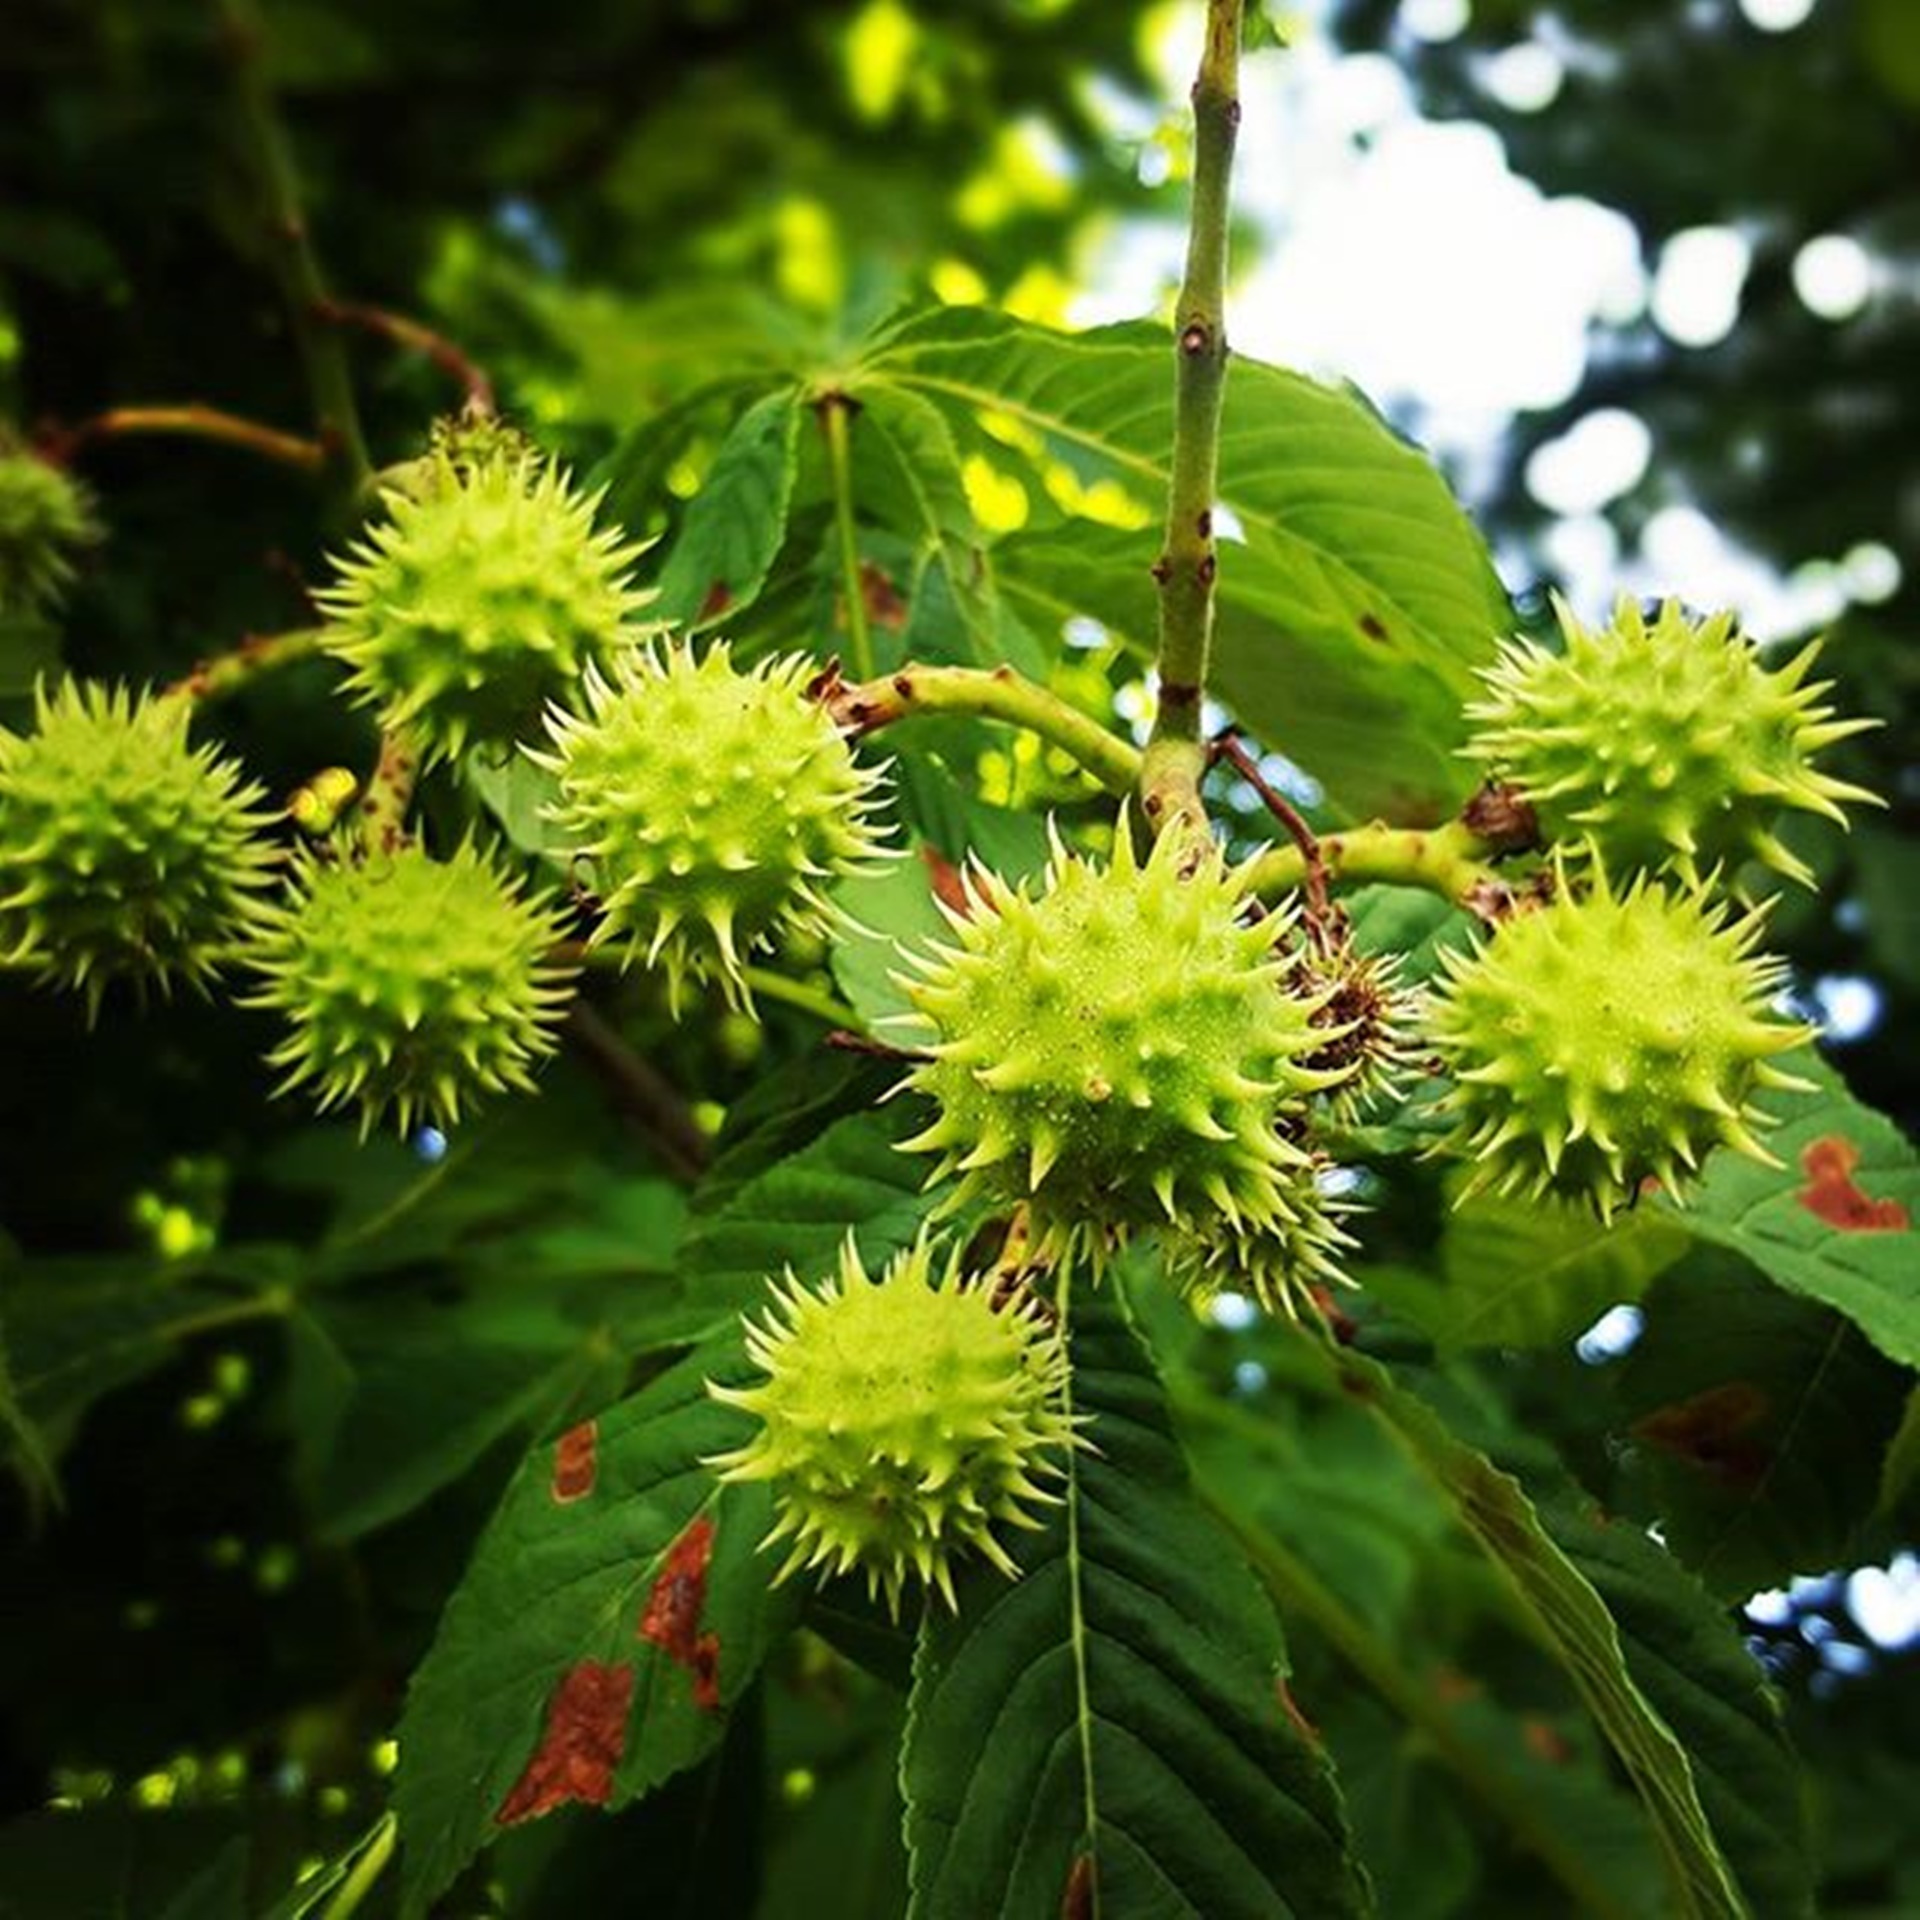
tree, nature, branch, plant, wood, leaf, flower, spring, green, crop, evergreen, botany, flora, shrub, rainforest, beautiful, bud, mimosa, chestnut, pungent, horse chestnut, flowering plant, woody plant, land plant